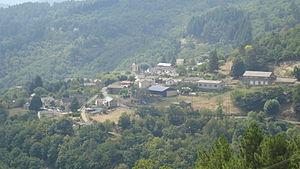
vue générale de St Germain de Calberte depuis l'ouest
Saint-Germain-de-Calberte est une commune française, située dans le département de la Lozère en région Occitanie.